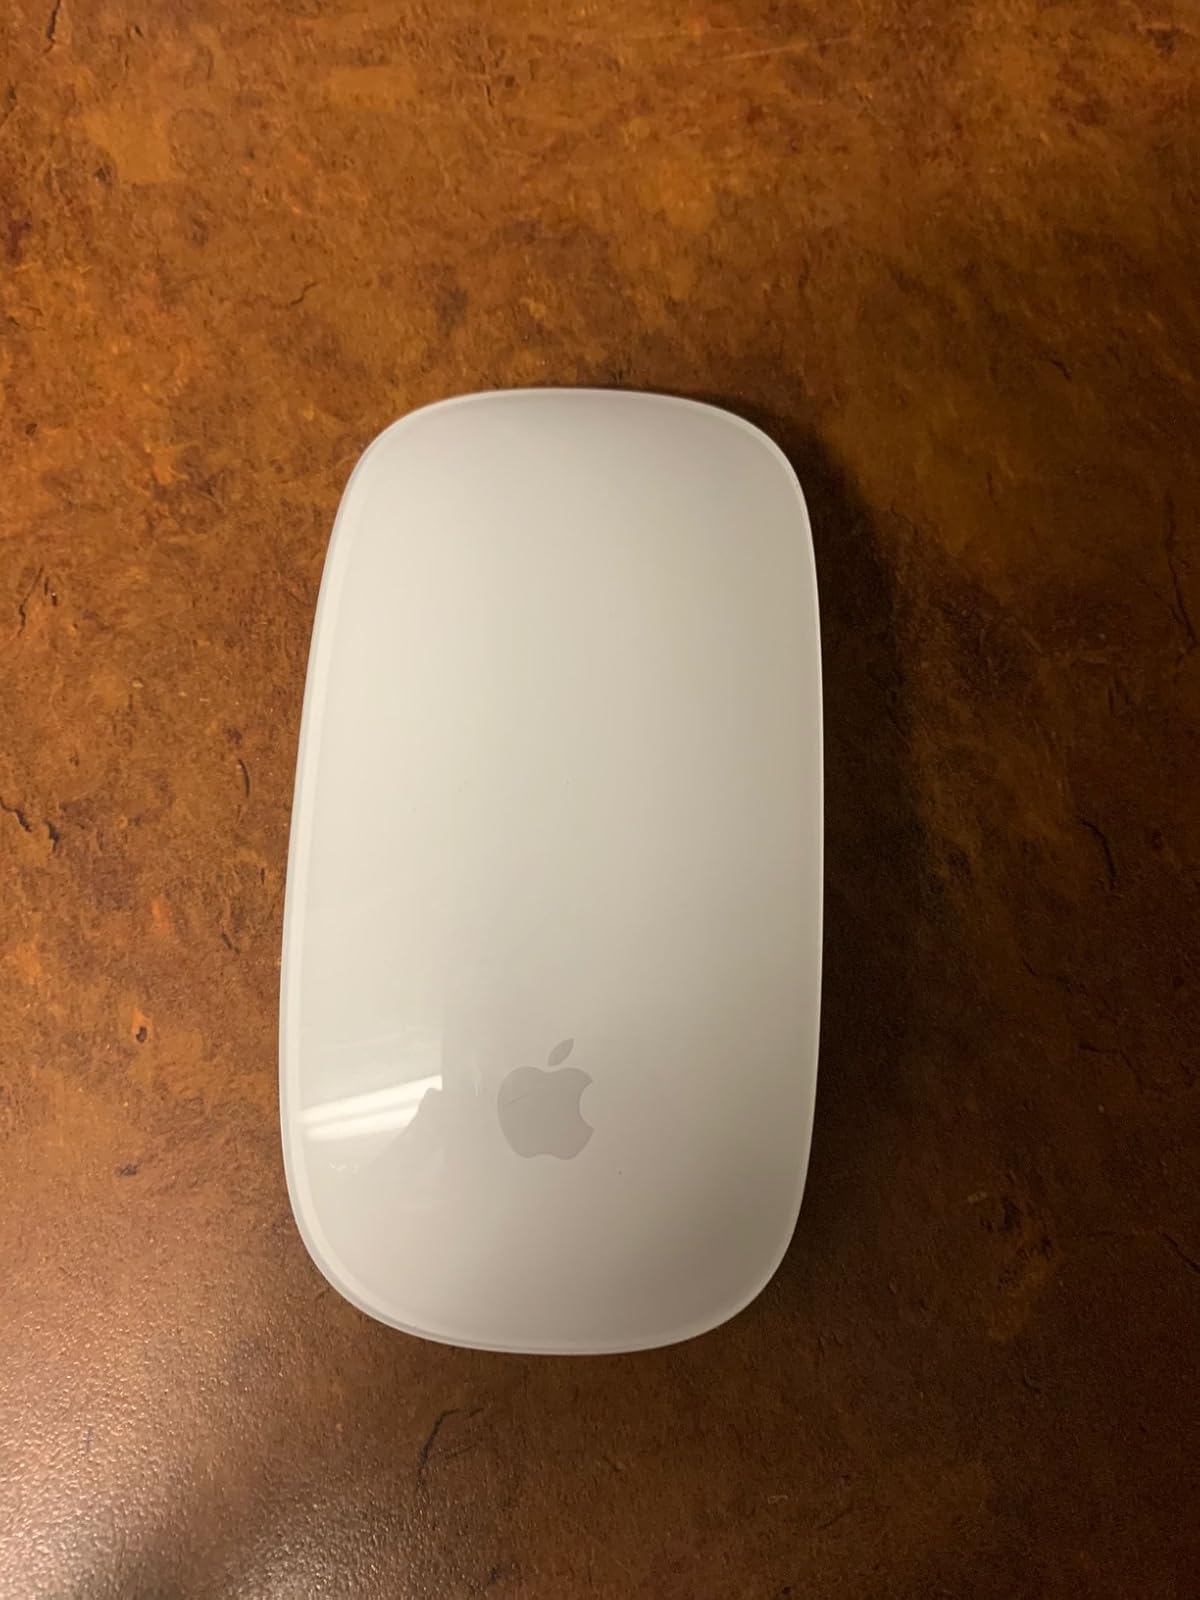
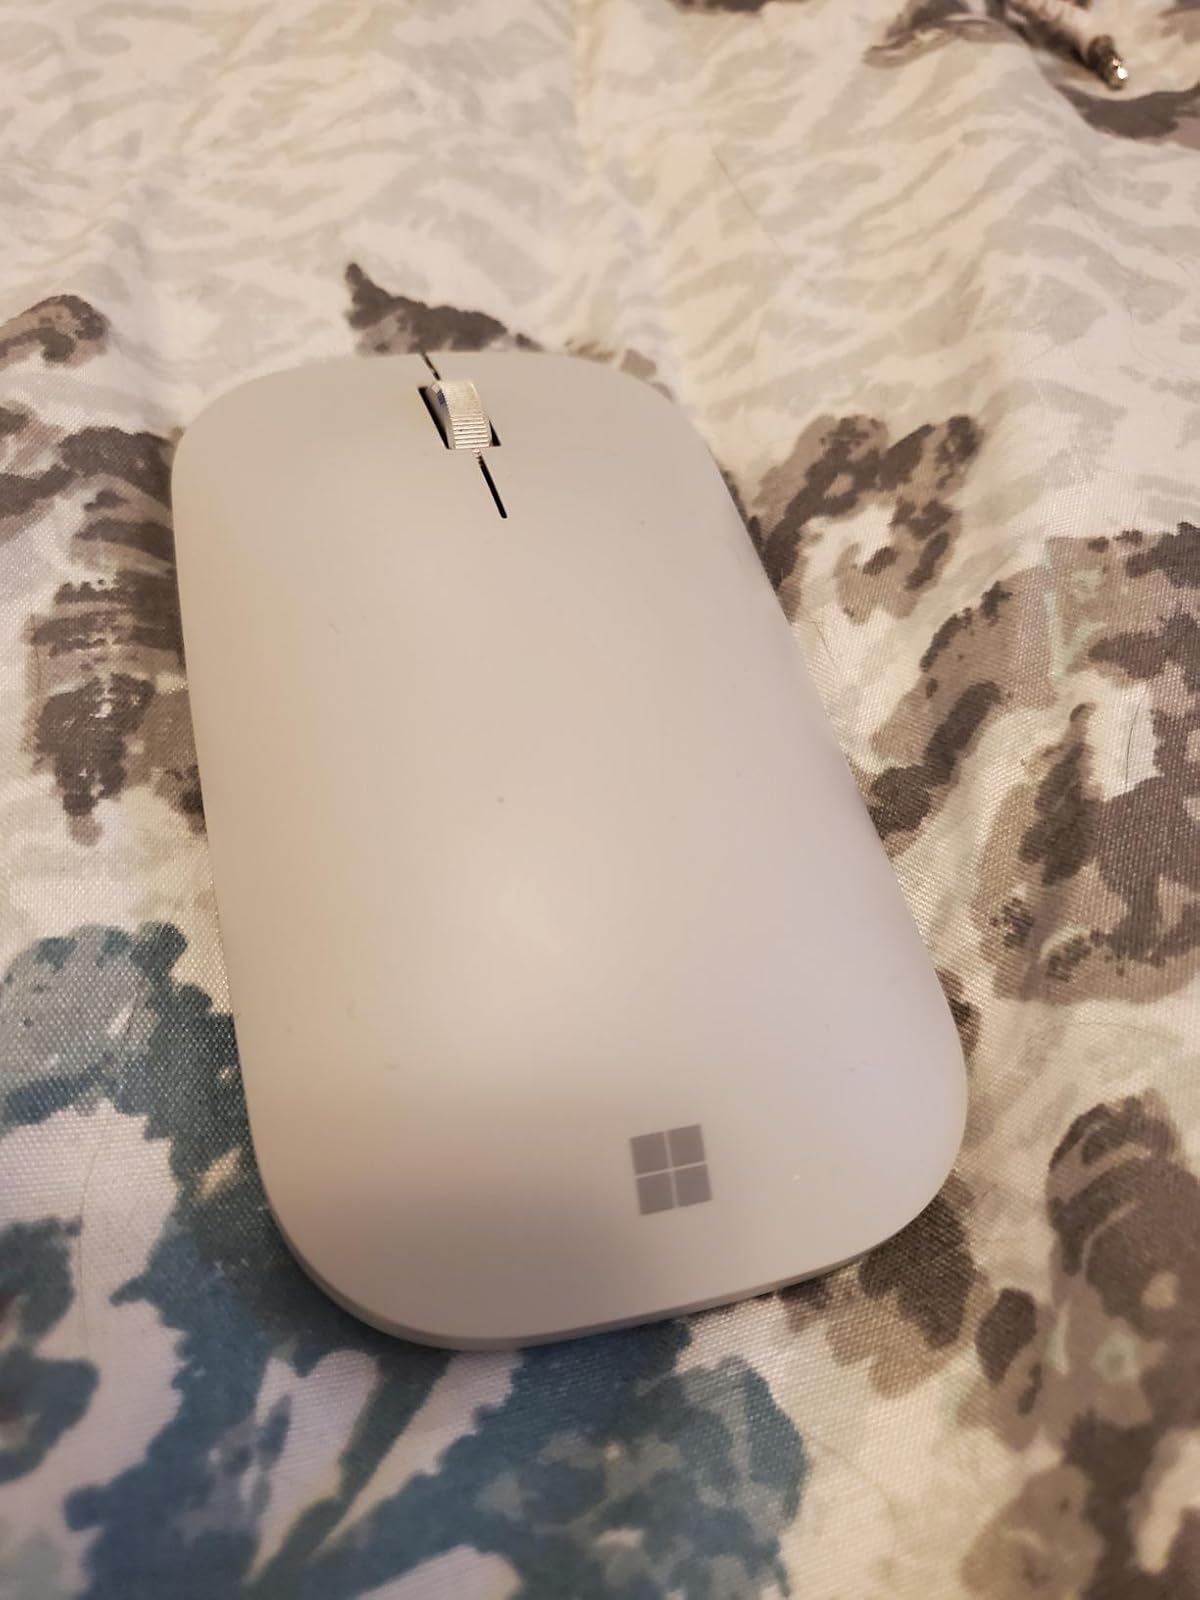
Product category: mouse
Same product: no